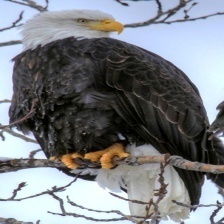
Species: BALD EAGLE
Scientific name: HALIAEETUS LEUCOCEPHALUS